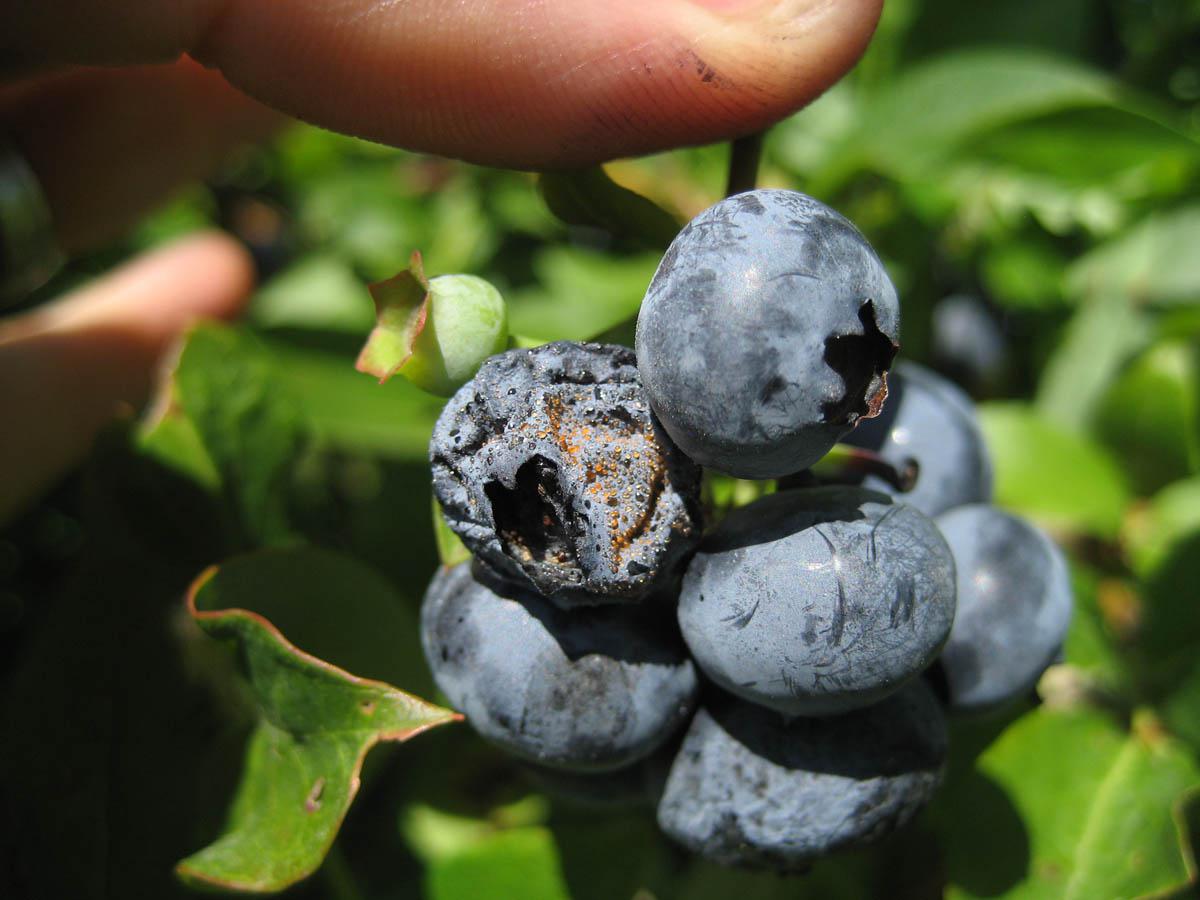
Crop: blueberry
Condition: anthracnose